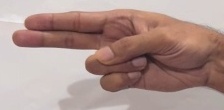
ASL sign: H